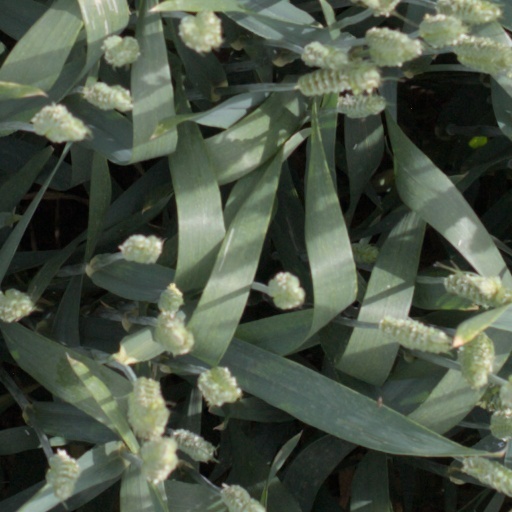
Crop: wheat